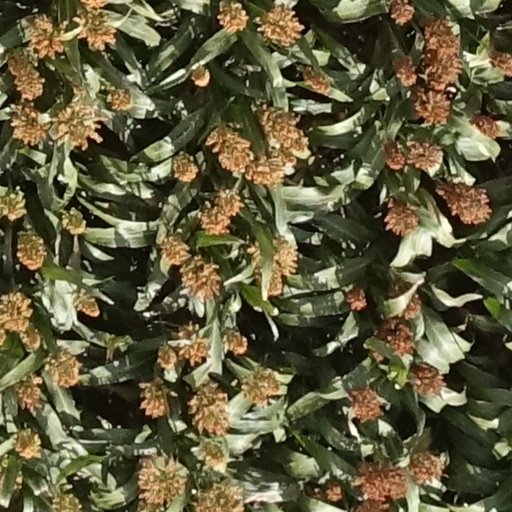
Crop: sorghum